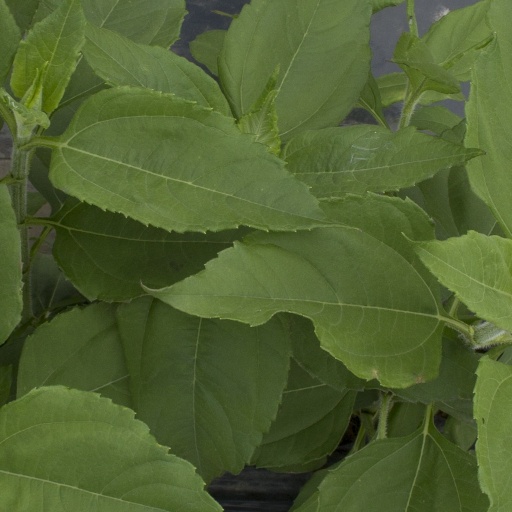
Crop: Jerusalem artichoke